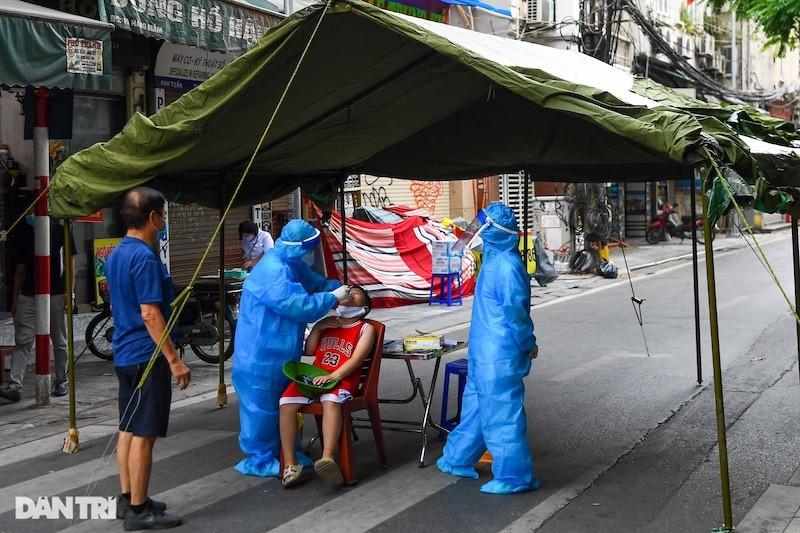
có một đứa bé mặc áo đỏ đang được kiểm tra y tế